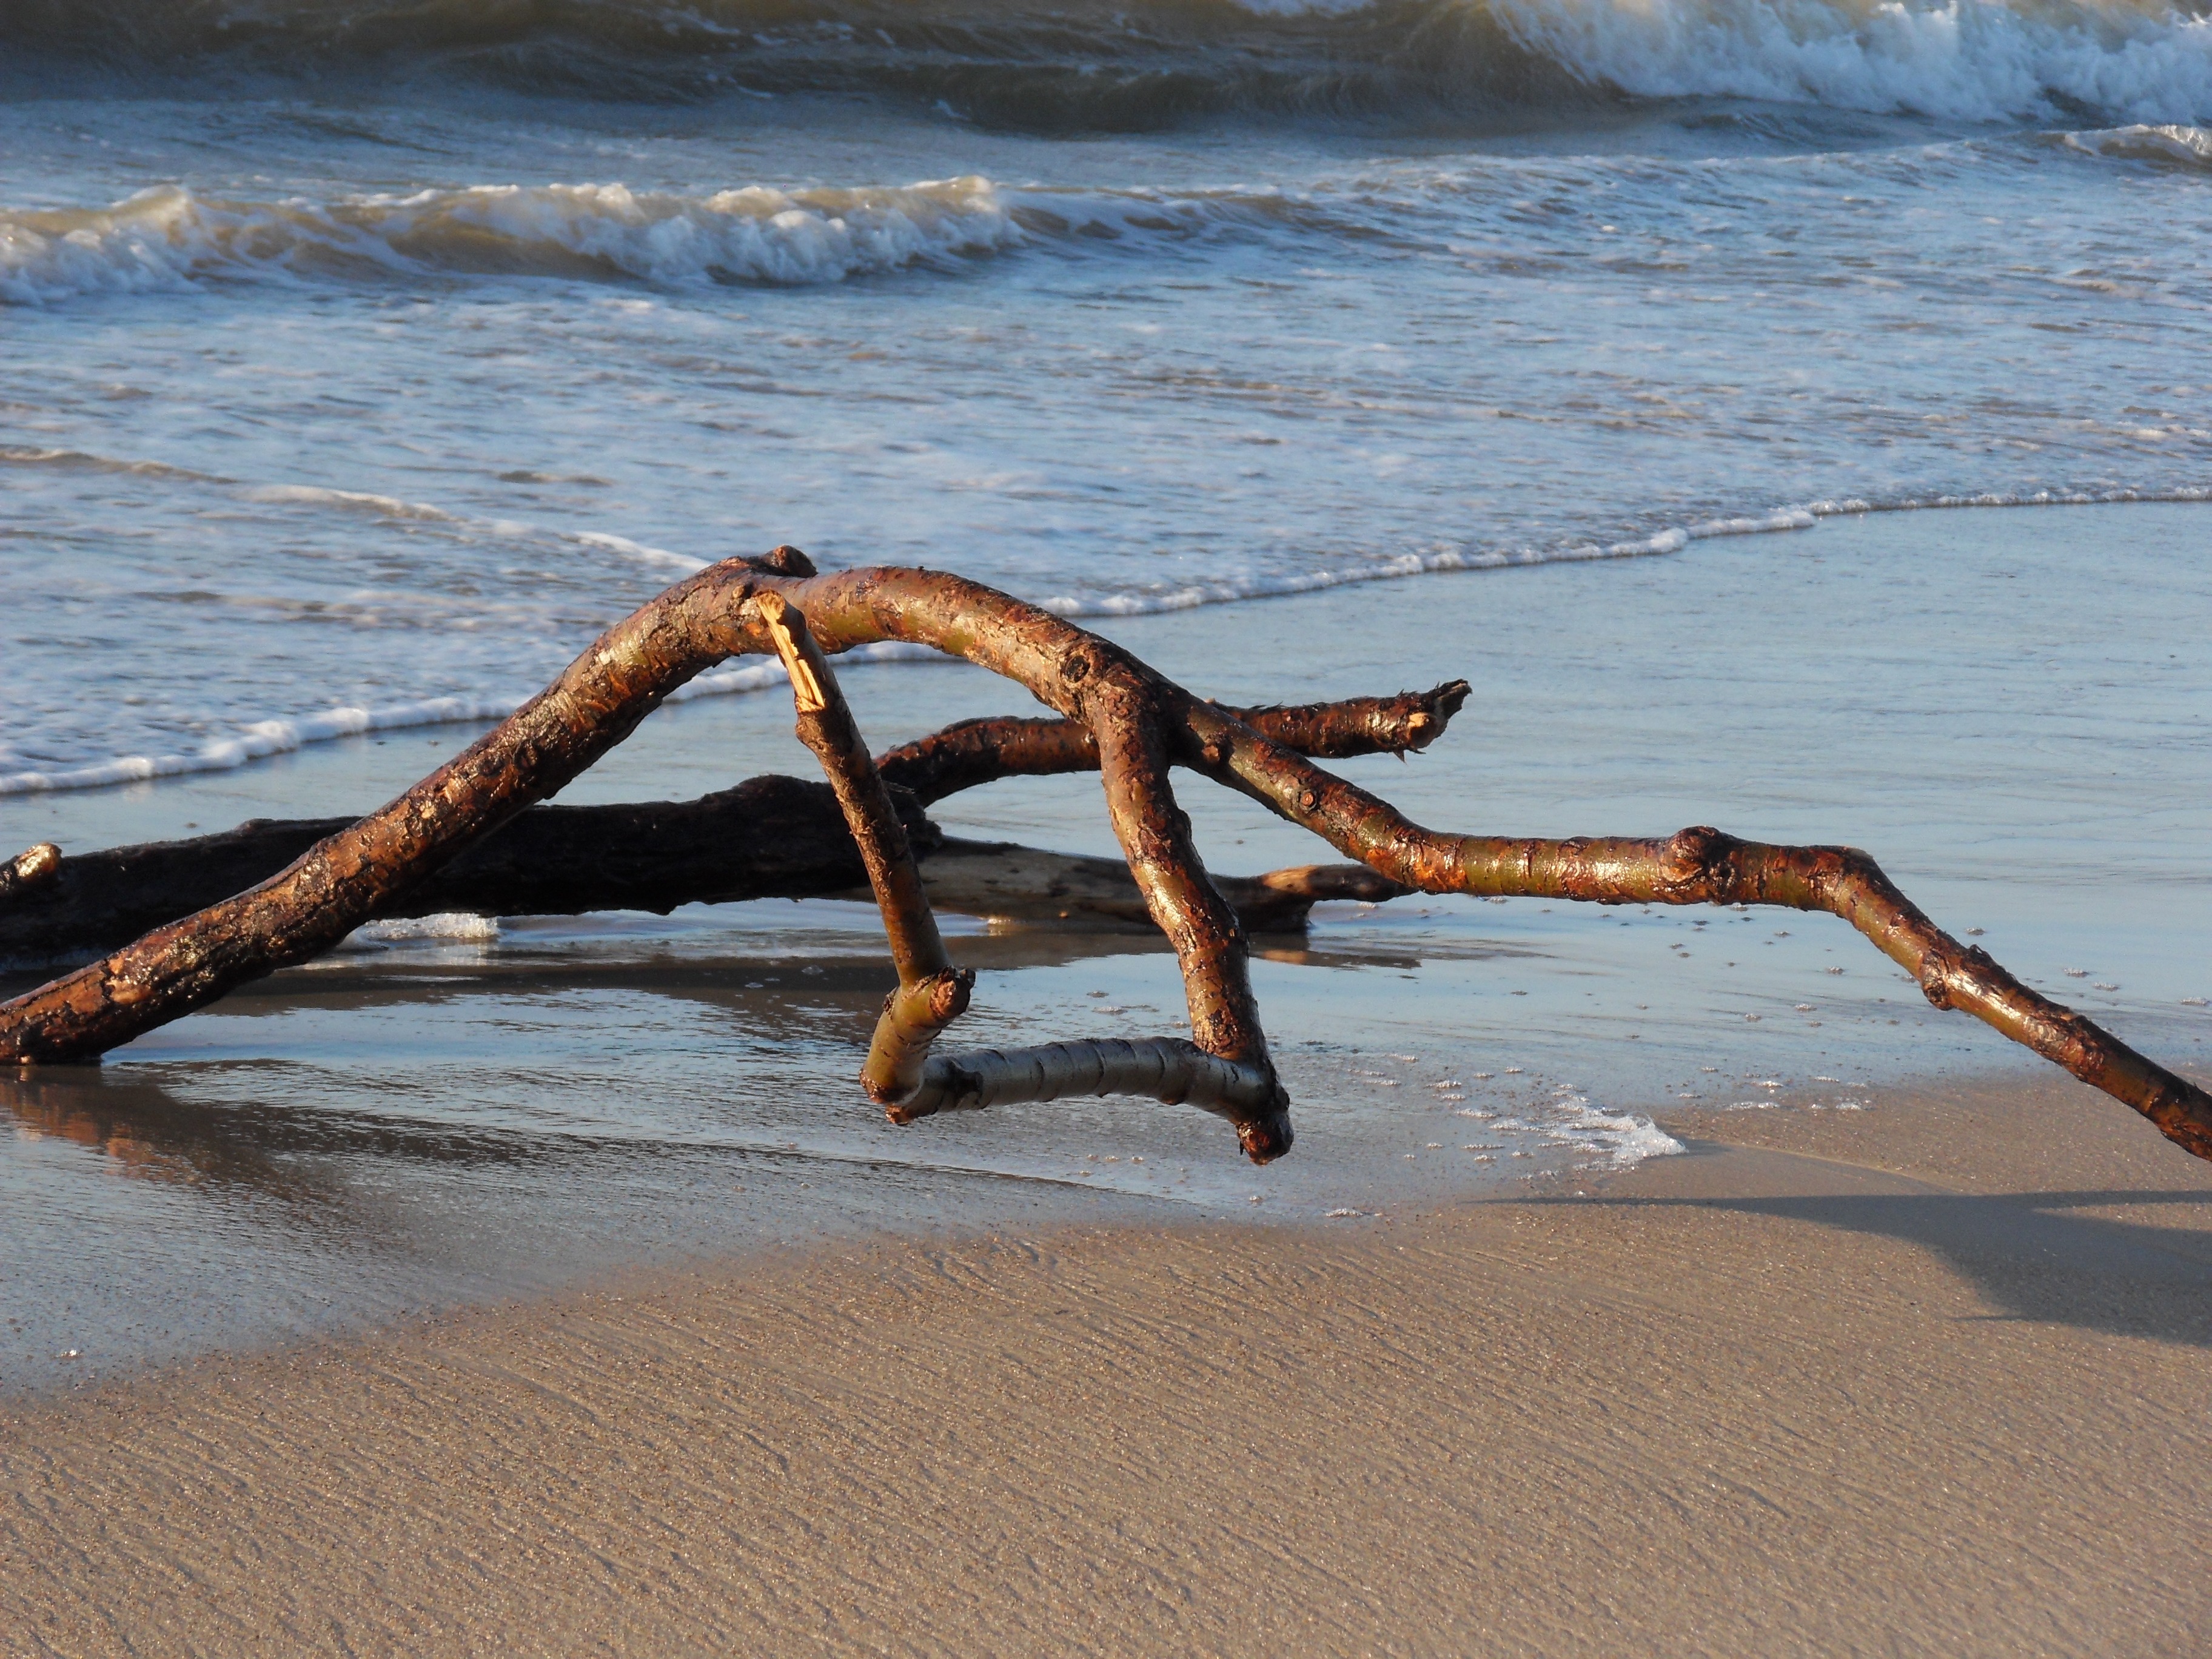
beach, driftwood, sea, coast, water, sand, ocean, wood, shore, wave, material, timber